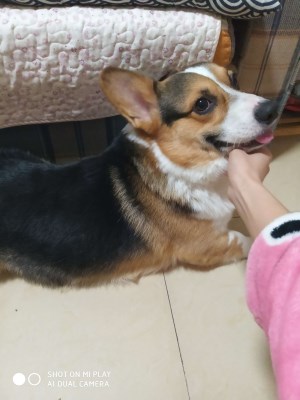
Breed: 2909-n000116-Cardigan